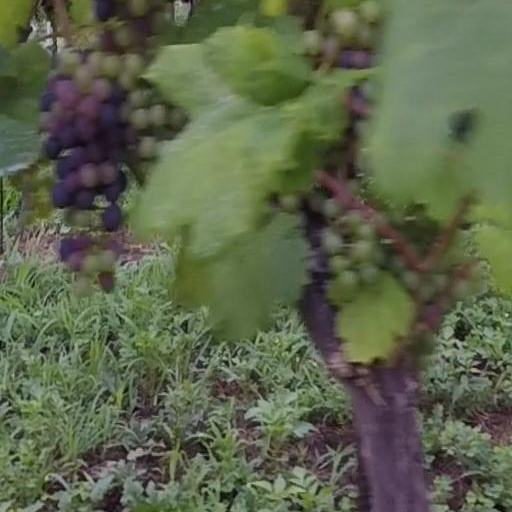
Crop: grape